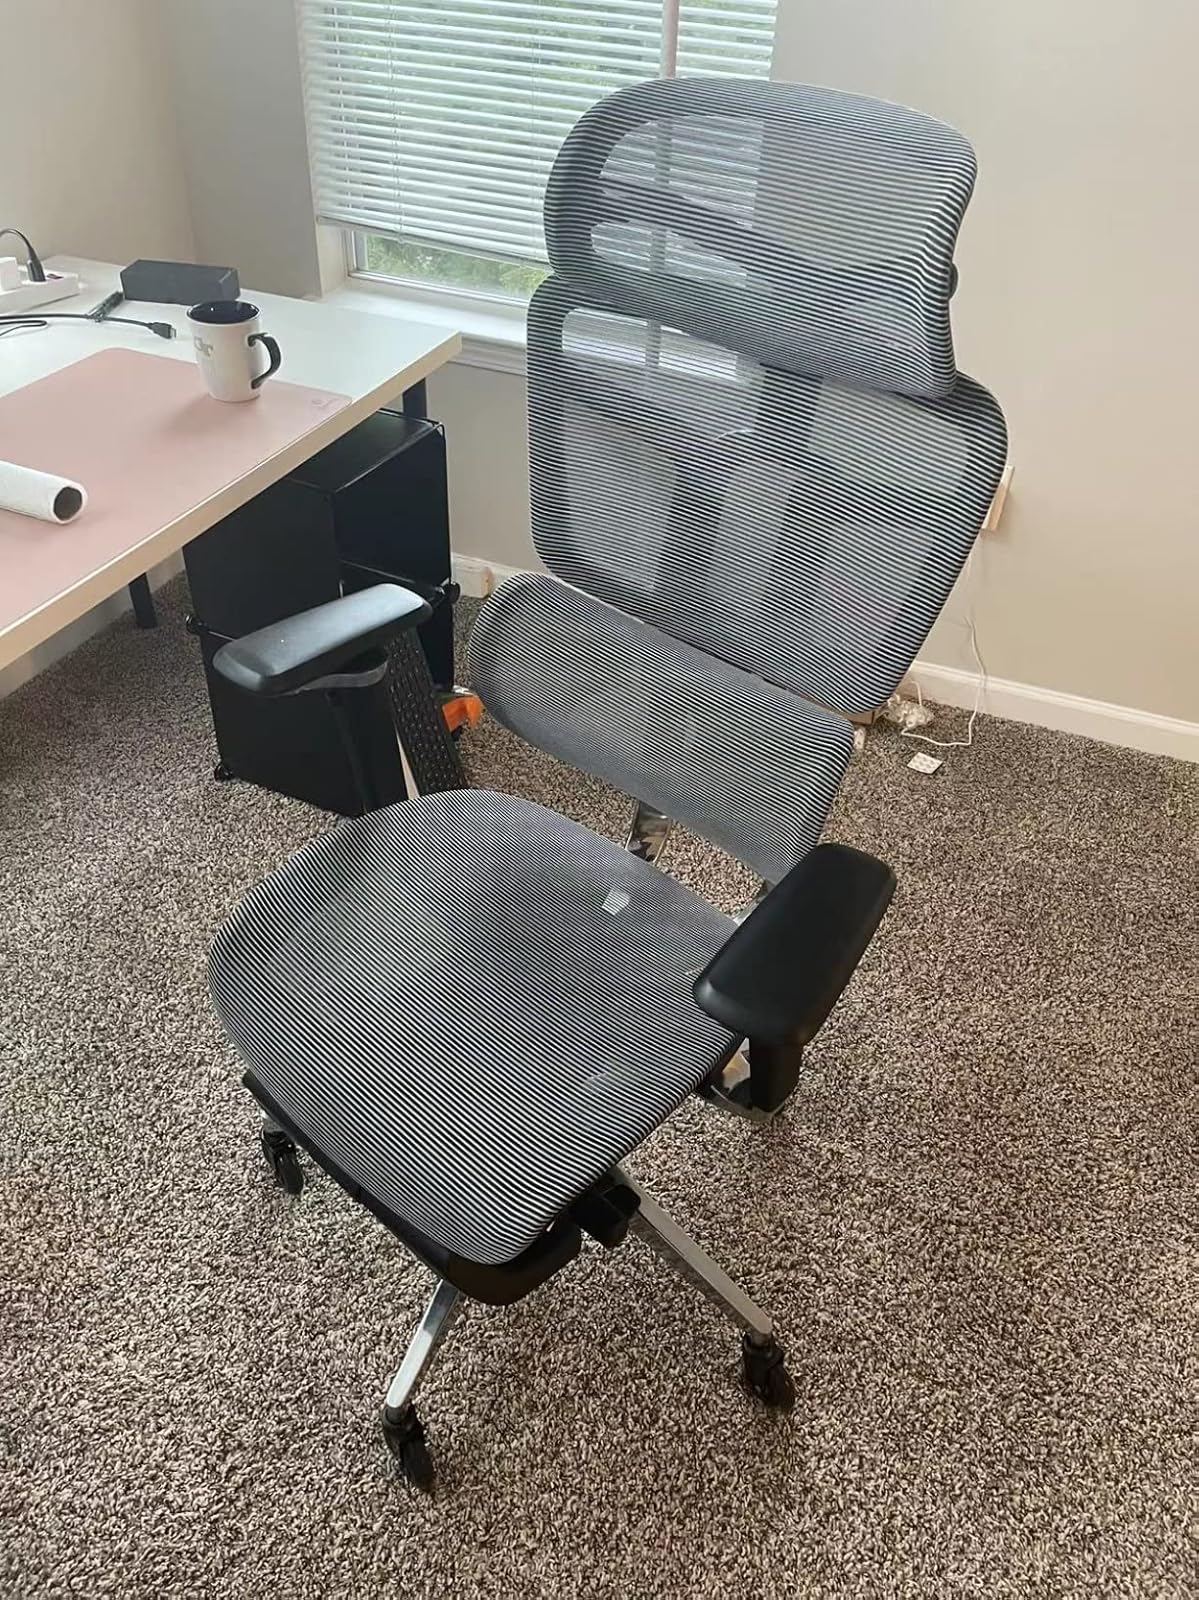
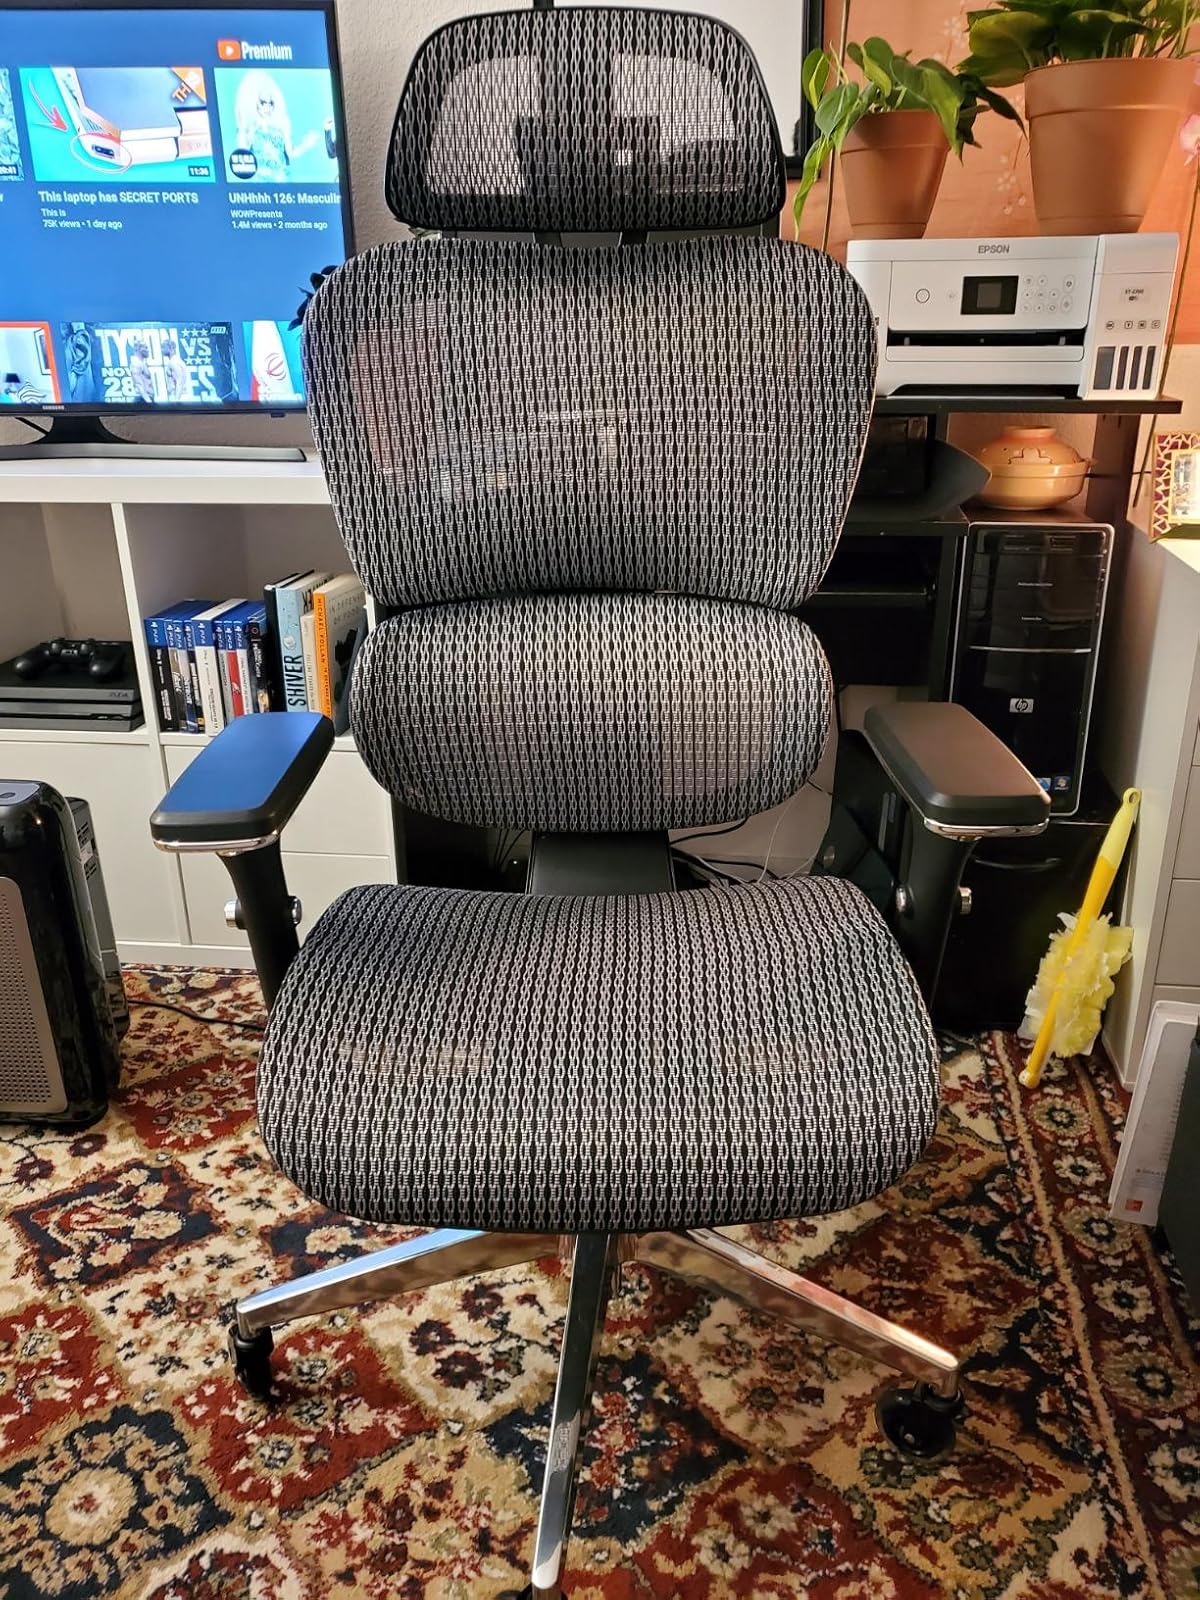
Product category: items_chair
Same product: no